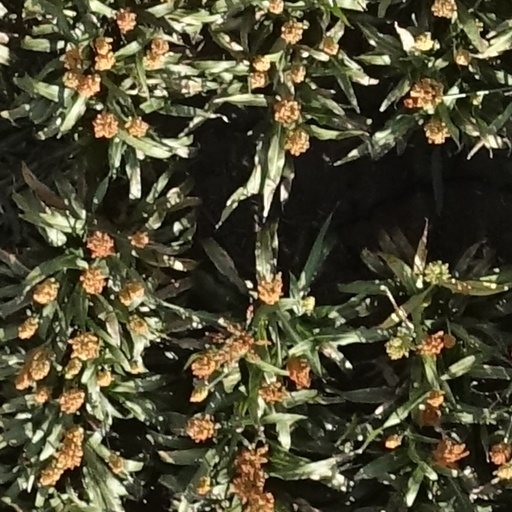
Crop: sorghum